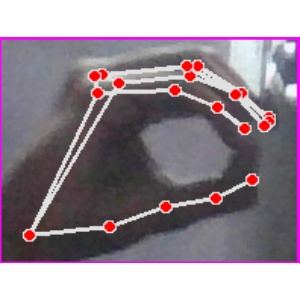
अक्षर: ठ